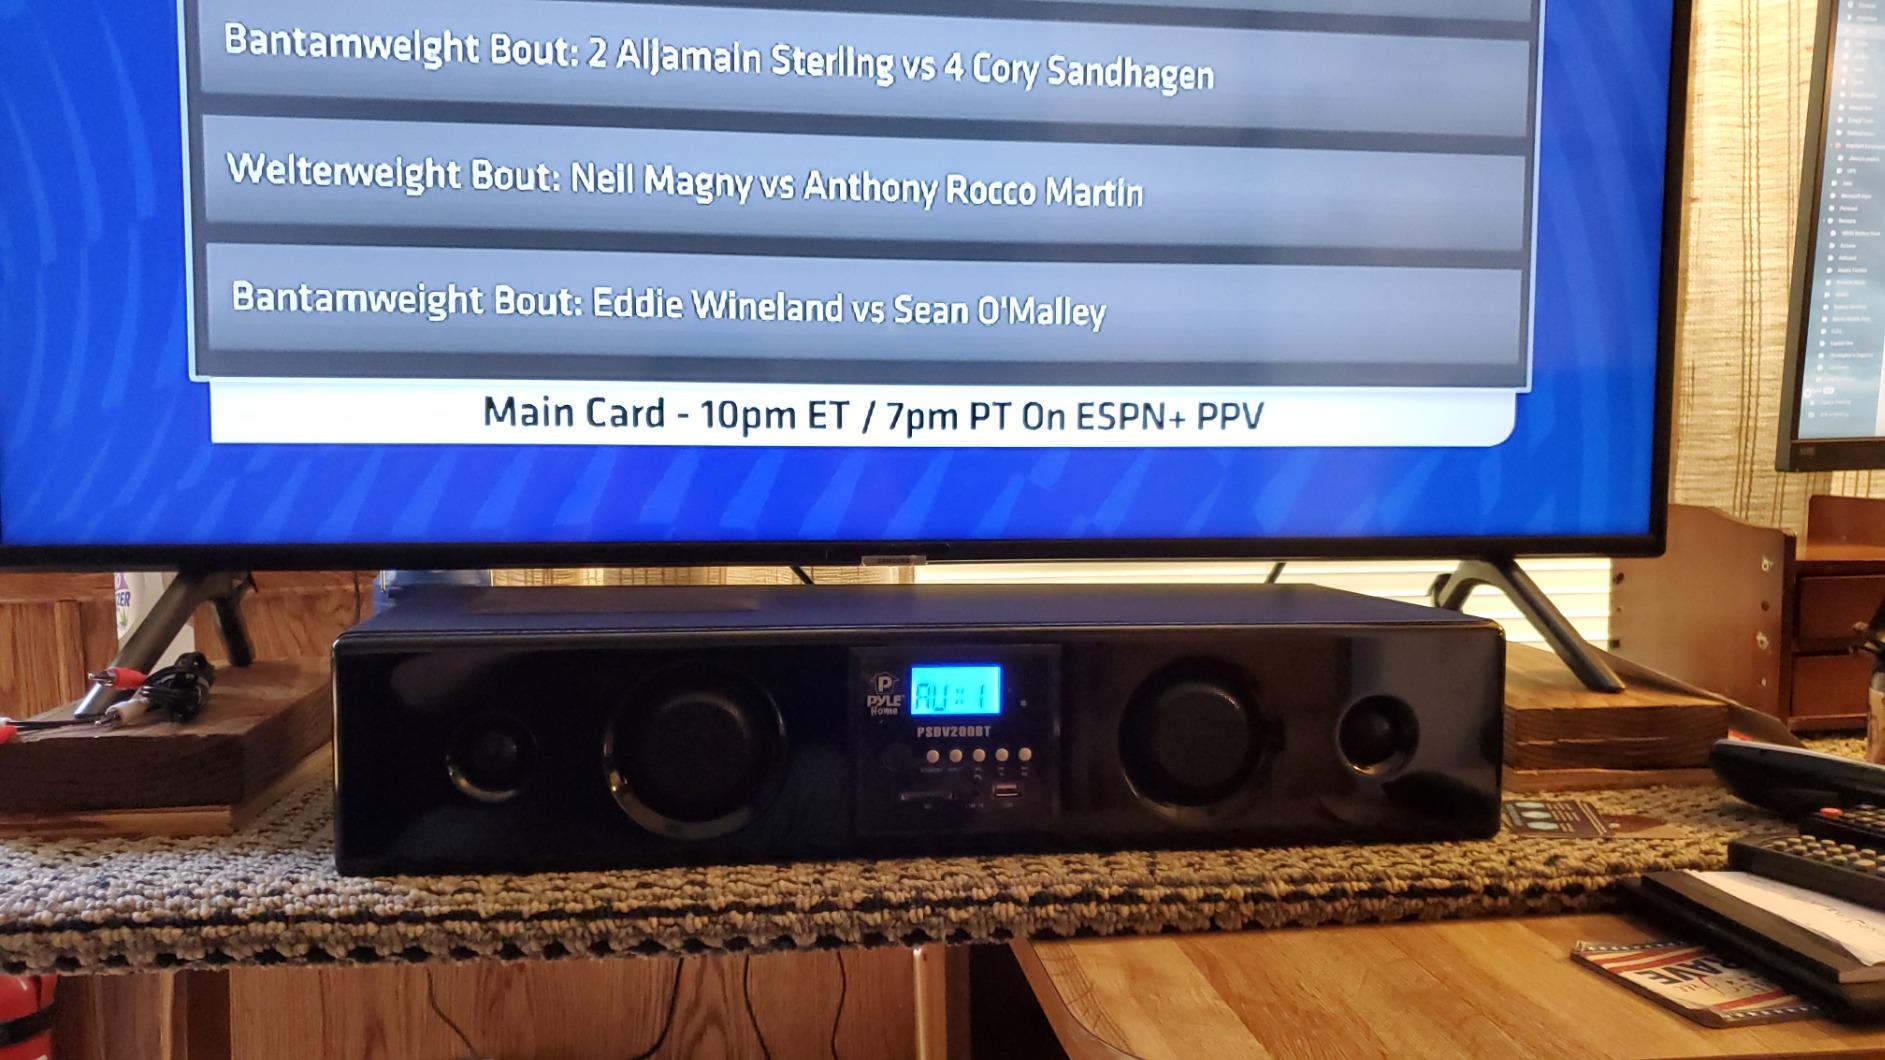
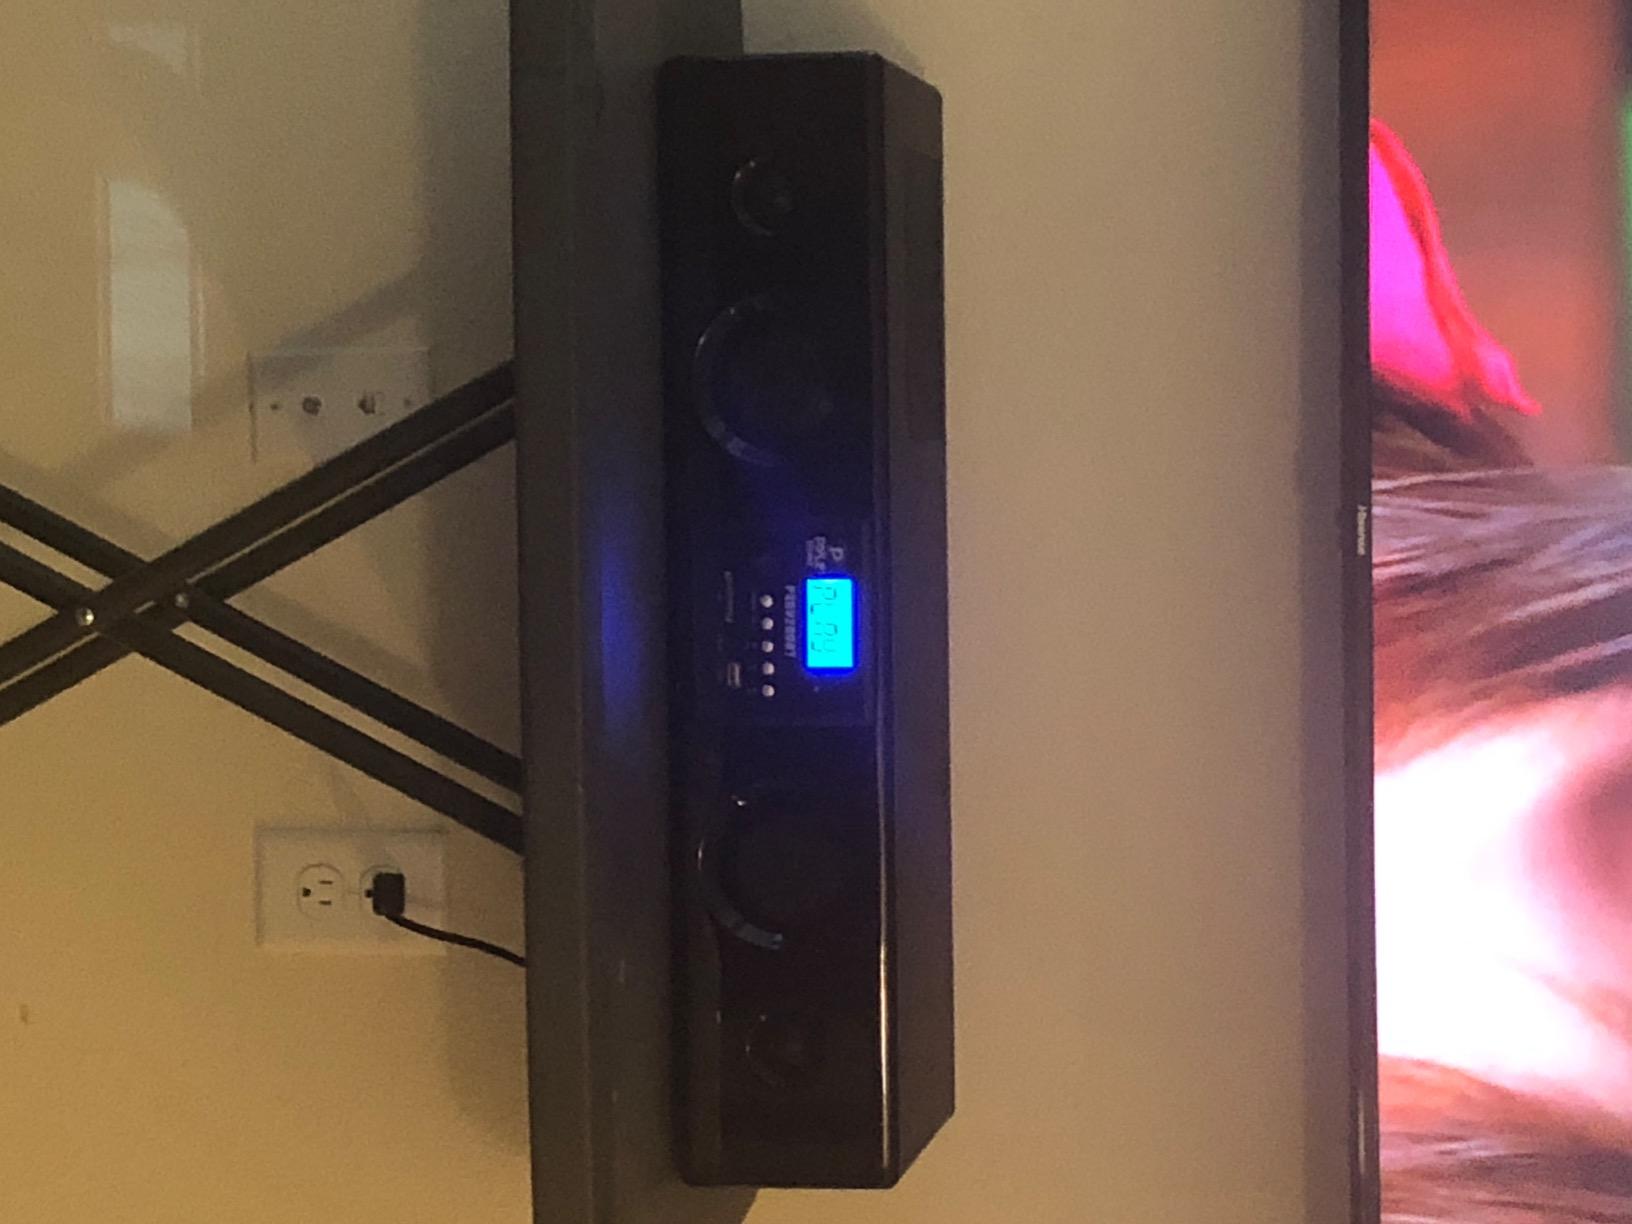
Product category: speaker
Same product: yes